Greensprings Natural Cemetery Preserve

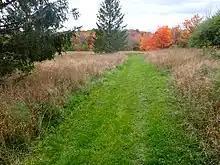
Fall scenery at West Meadow in Greensprings Natural Cemetery Preserve.

Greensprings Natural Cemetery Preserve is at the top of Irish Hill in Newfield, New York. The site of a former dairy farm, the preserve comprises 130 acres of meadows and woodland, and is surrounded by an additional 8,000 acres of protected land consisting of Cornell University's Arnot Forest and Newfield State Forest. From the bench at Leopold Lookout, named in honor of founder Carl Leopold, who is buried at Greensprings, it is possible to see all the way to the Endless Mountains of Pennsylvania.